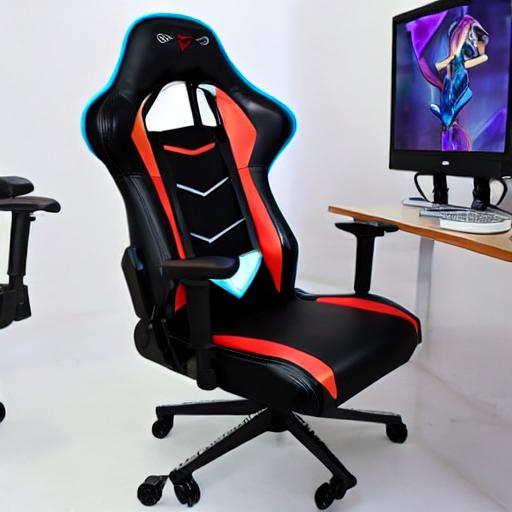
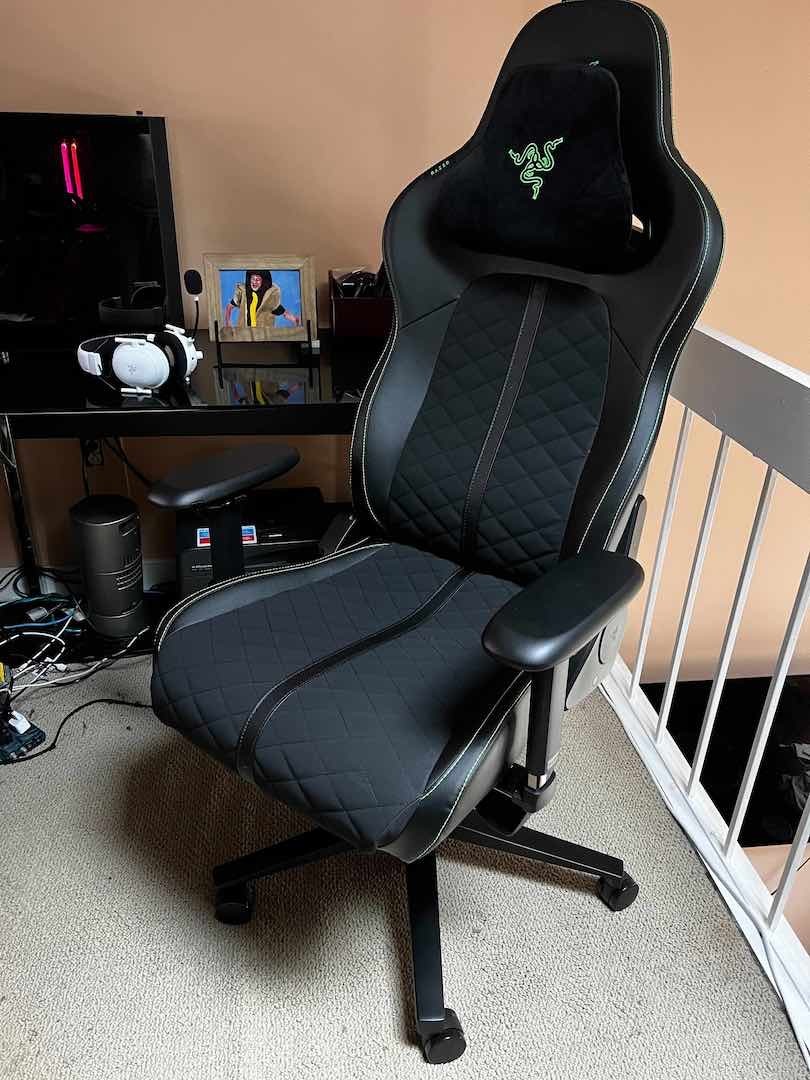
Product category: items_chair
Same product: no